Santa Monica, California

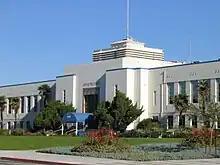
Santa Monica City Hall, designed by Donald Parkinson, with terrazo mosaics by Stanton Macdonald-Wright

Santa Monica is home to the headquarters of many notable businesses, such as Beachbody, Fatburger, Hulu, Illumination, Otter Media, Lionsgate, Macerich, Miramax, CBS Media Ventures, Skydance Media the RAND Corporation, Saban Capital Group, The Recording Academy (which presents the annual Grammy Awards), TOMS Shoes, Universal Music Group, and ZipRecruiter. Atlantic Aviation is at the Santa Monica Airport. The National Public Radio member station KCRW is on the Santa Monica College campus. VCA Animal Hospitals is just outside the eastern city limit.